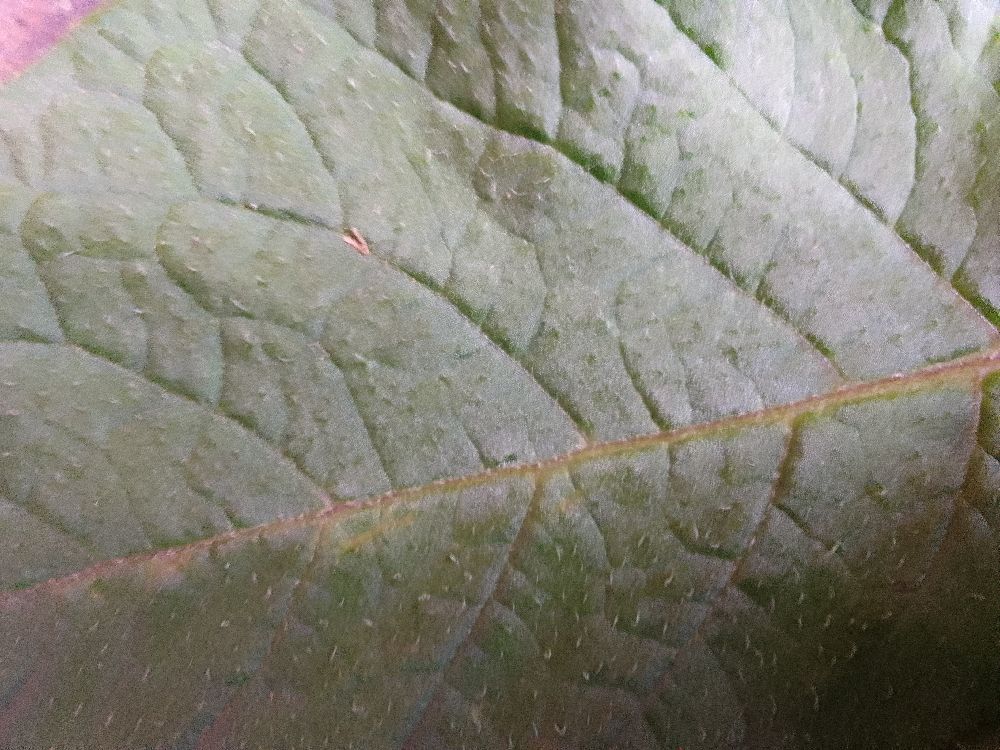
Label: Healthy